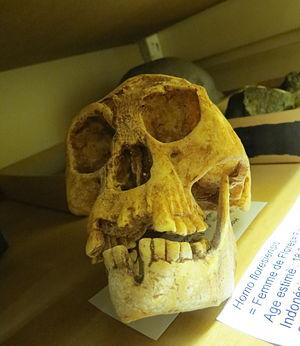
Age estimé